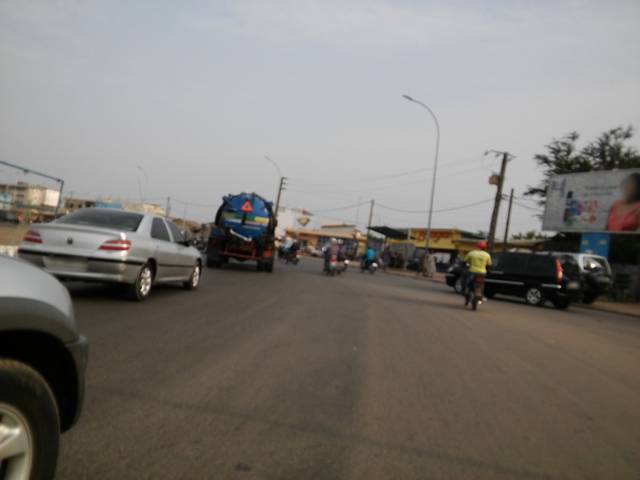
Region: Benin
Coordinates: 6.371, 2.409